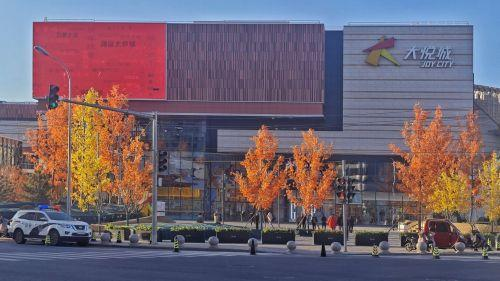
地标名称：海淀大悦城
所在城市：北京市·海淀区